Abbott's Creek Primitive Baptist Church Cemetery

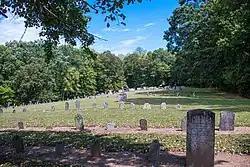

Abbott's Creek Primitive Baptist Church Cemetery is a historic Primitive Baptist church cemetery near Thomasville, Davidson County, North Carolina.